Scleroderma citrinum

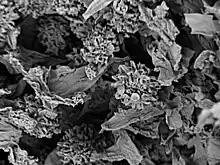
SEM image of a cross section of peridium, gleba region with small spiky spores

Scleroderma citrinum, commonly known as the common earthball, pigskin poison puffball, or common earth ball, is a species of earthball fungus.